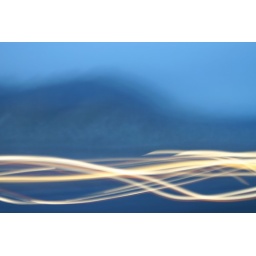
Light traveling through space - taken at dawn while passing through a mountain pass near a highway in California